East 17th Street/Irving Place Historic District

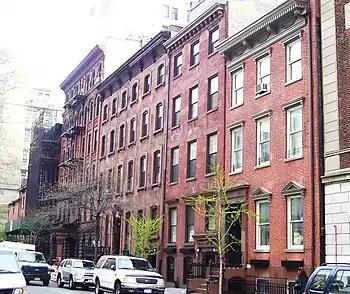
104 (right) to 122 (left) East 17th Street

The East 17th Street/Irving Place Historic District is a small historic district located primarily on East 17th Street between Union Square East and Irving Place in the Union Square neighborhood of Manhattan, New York City. It was designated by the New York City Landmarks Preservation Commission on June 30, 1988, and encompasses nine mid-19th century rowhouses and apartment buildings on the south side of East 17th Street, from number 104 to number 122, plus one additional building at 47 Irving Place just south of 17th Street.